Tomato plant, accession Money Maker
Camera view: bottom (45 deg); turntable rotation: 180 degrees
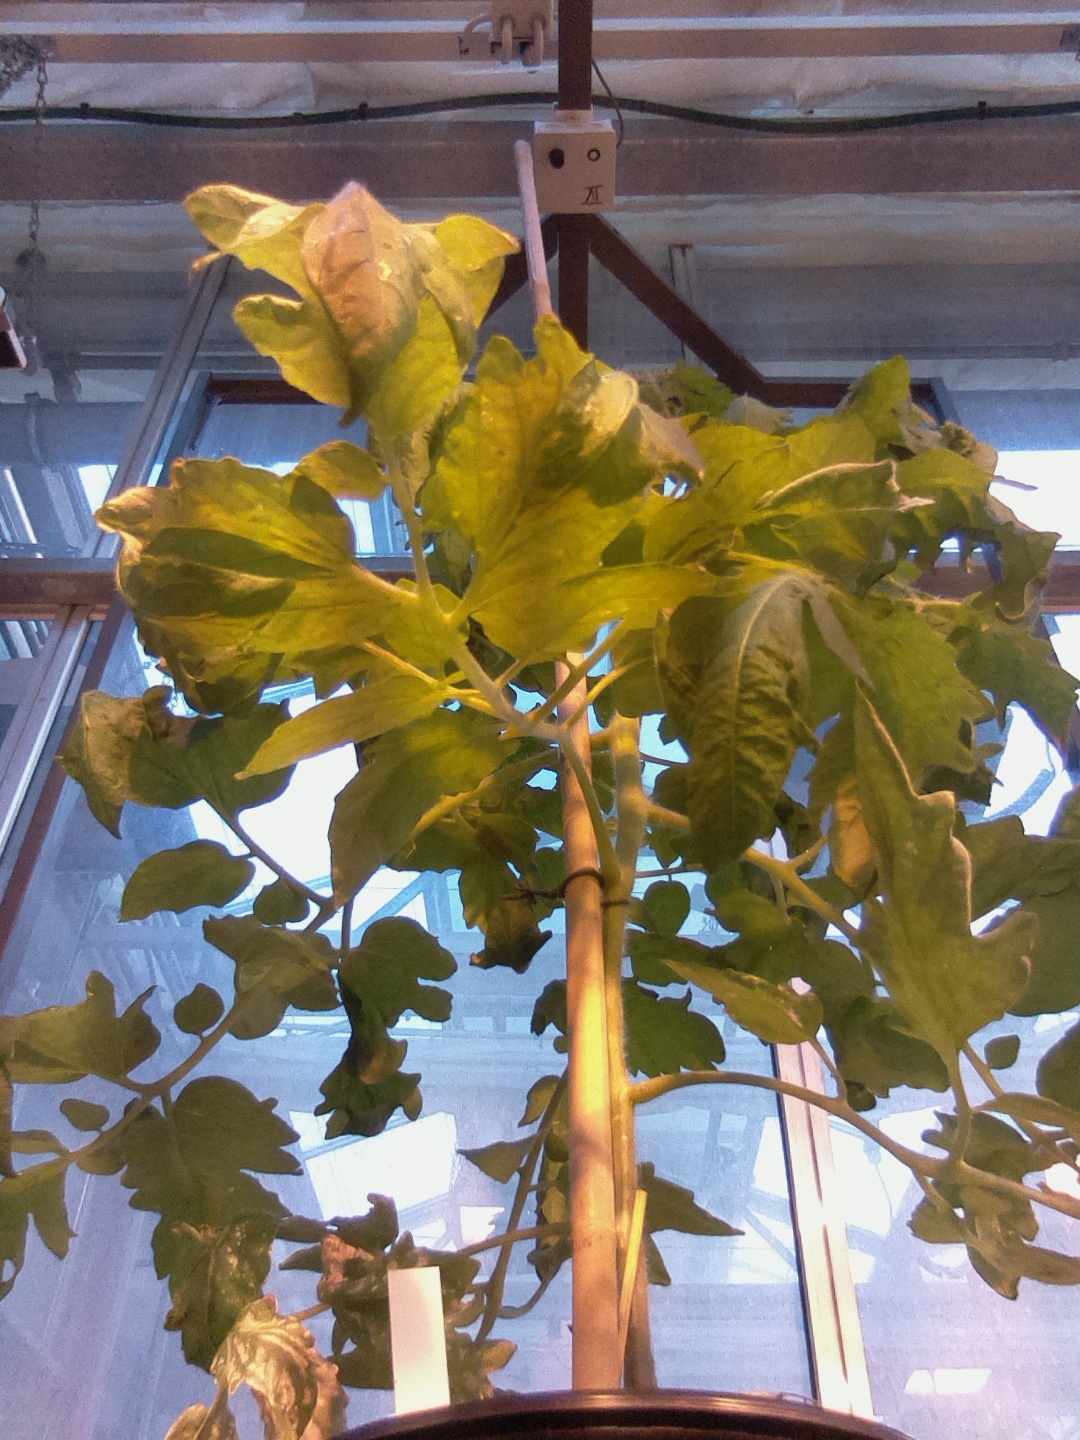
BBCH growth stage 68: Full flowering, 80%-90% of flowers open, more petals falling